Contentius

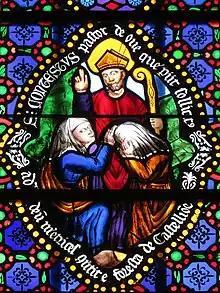
Saint Contest, bishop of Bayeux, successor of Manvieu. Stained glass window from 1839 by Duval and Panchet Bellerose in the Saint-Hilaire, Saint-Contest and Sainte-Honorine chapels.

Contentius (died 510) was bishop of Bayeux from 480 until his death. He is a Catholic and Orthodox saint. His feast day is 19 January.